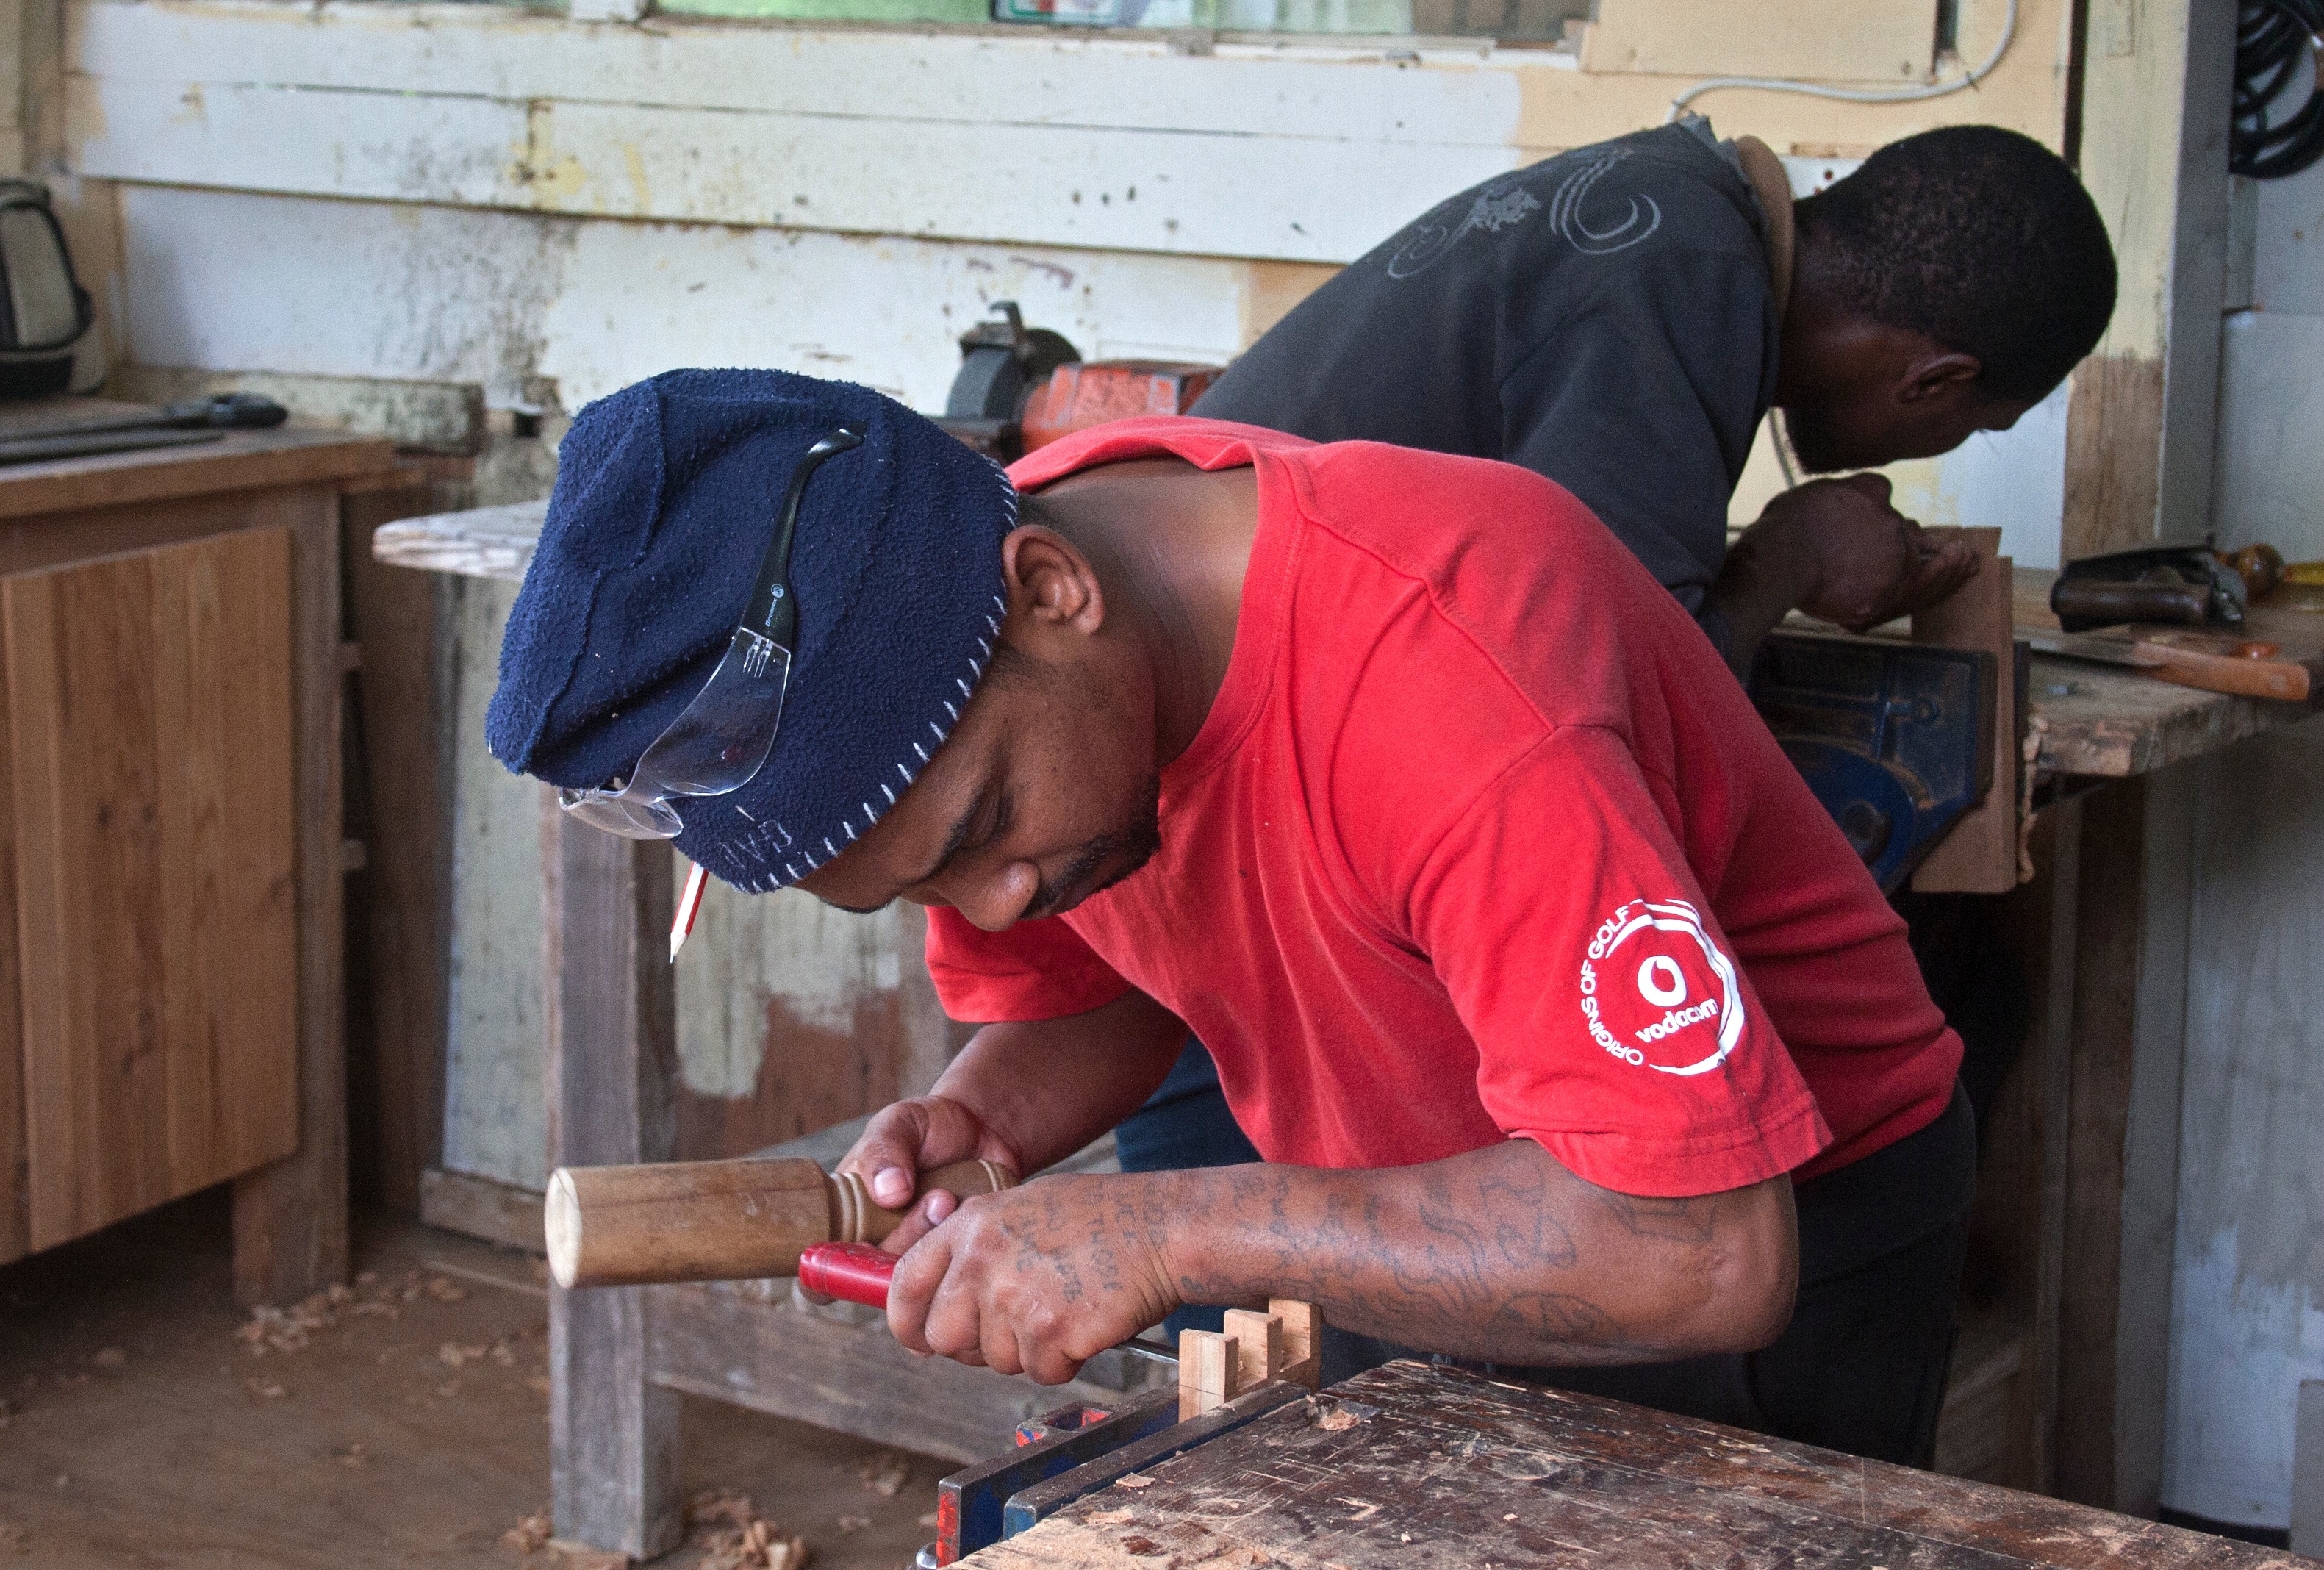
person, laborer, bricklayer